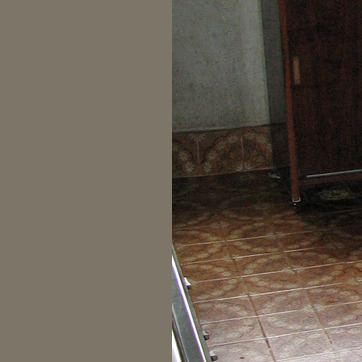
Material: tile